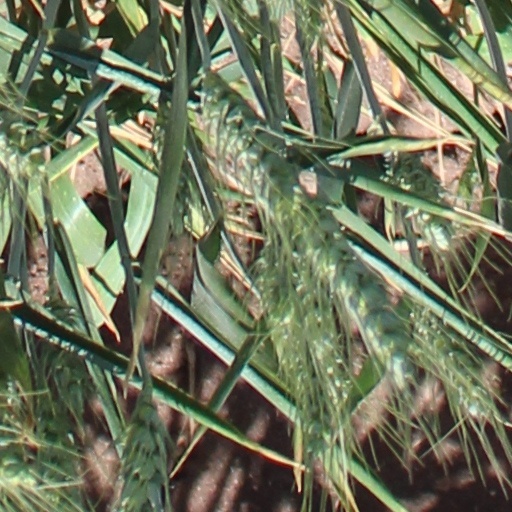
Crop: wheat